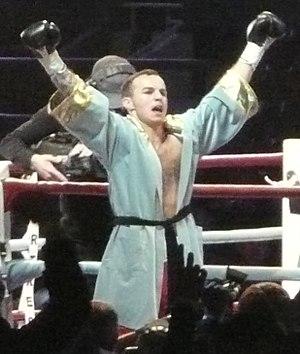
Karim Chakim né le 24 février 1976 à Somain dans département du Nord, en région Hauts-de-France est un boxeur français évoluant dans la catégorie des poids super-plumes.